Wallingford Town Hall

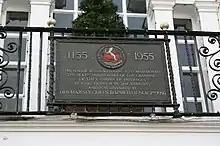
Plaque commemorating the visit of Queen Elizabeth II

Queen Elizabeth II visited the town hall and spoke to the crowd from the balcony during a visit in November 1956 to celebrate the 800th anniversary of the granting of the town's charter. The town hall continued to serve as the headquarters of the borough council for much of the 20th century but ceased to be the local seat of government when the enlarged South Oxfordshire District Council was formed in 1974. The main chamber subsequently became the meeting place of Wallingford Town Council, while the ground floor became the home of the local tourist information centre.